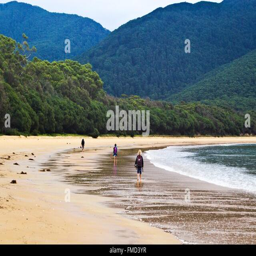
hikers walking along the deserted beach